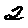
Label: 2